2019 Swiss Federal Council election

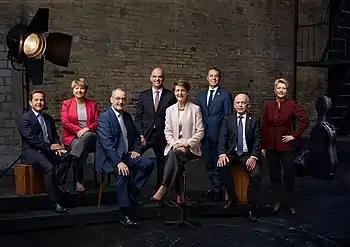
The official photograph of the Swiss Federal Council for 2020. From left to right: Federal Chancellor Walter Thurnherr, Viola Amherd, Guy Parmelin (Vice President for 2020), Alain Berset, Simonetta Sommaruga (President for 2020), Ignazio Cassis, Ueli Maurer and Karin Keller-Sutter.

Ueli Maurer (SVP-ZH) was reelected in the first round of voting.